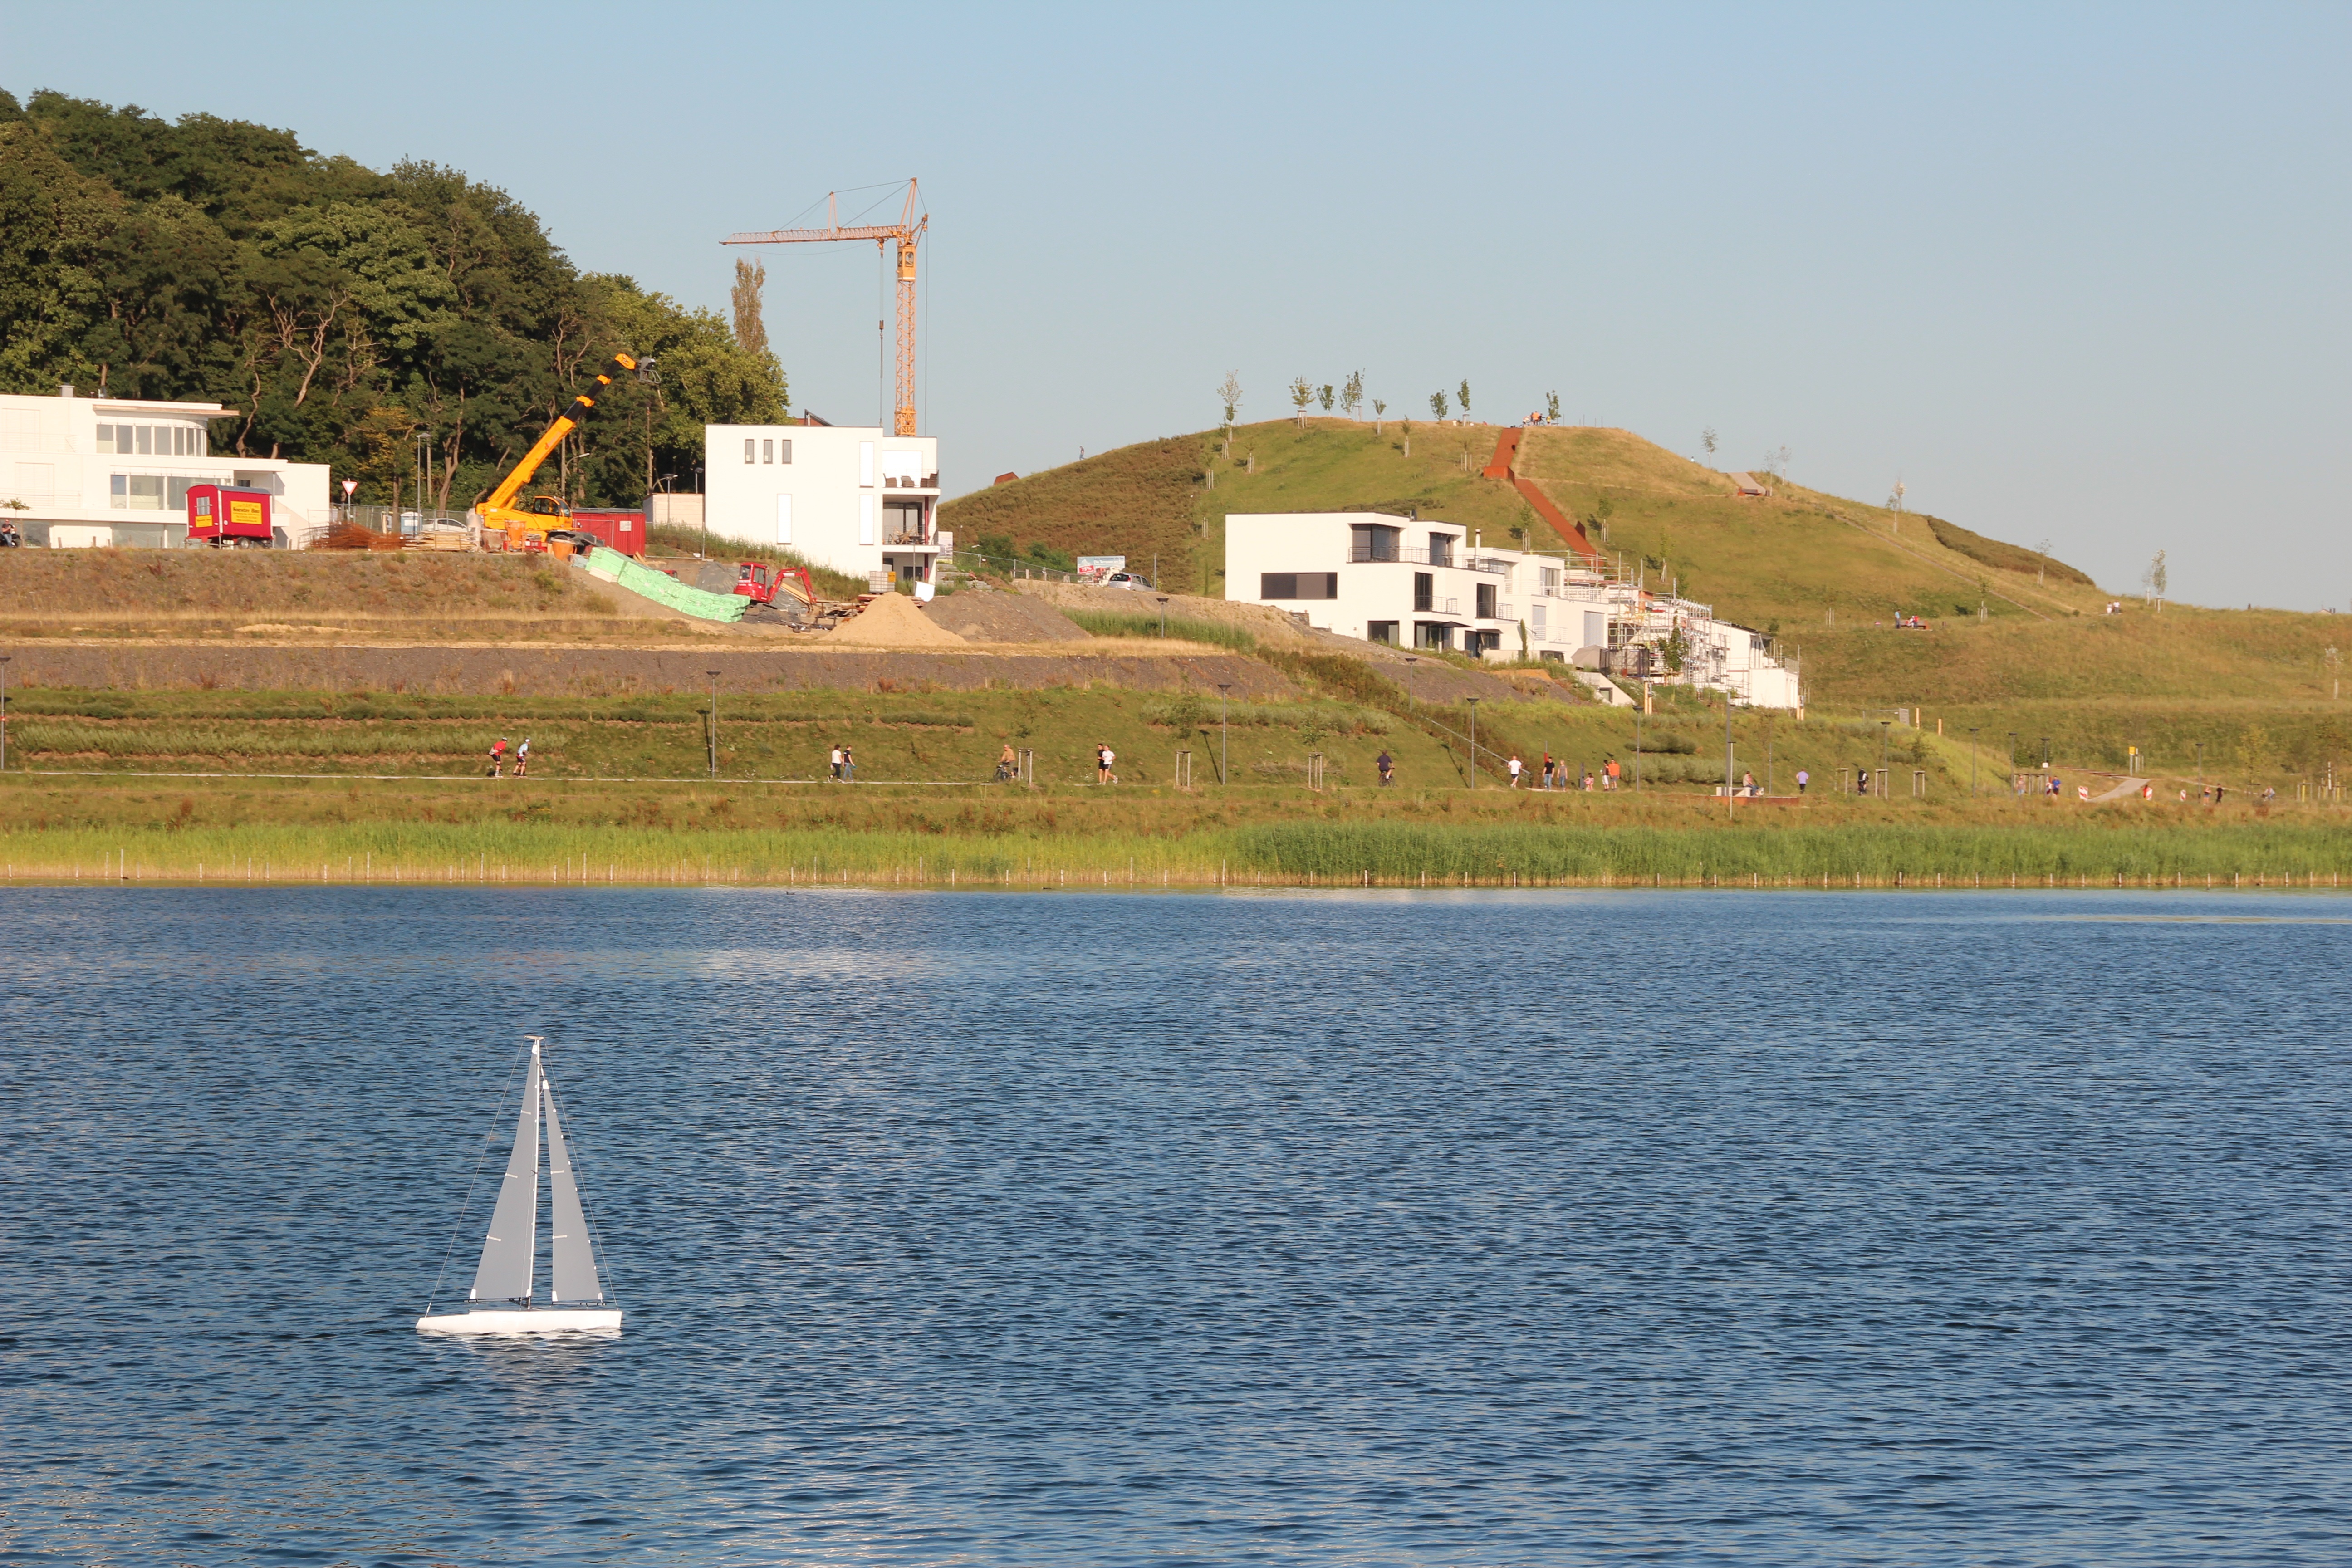
sea, coast, boat, vehicle, bay, reservoir, waterway, crane, channel, dortmund, authority, phoenix lake, new building, model boat, kaiserberg